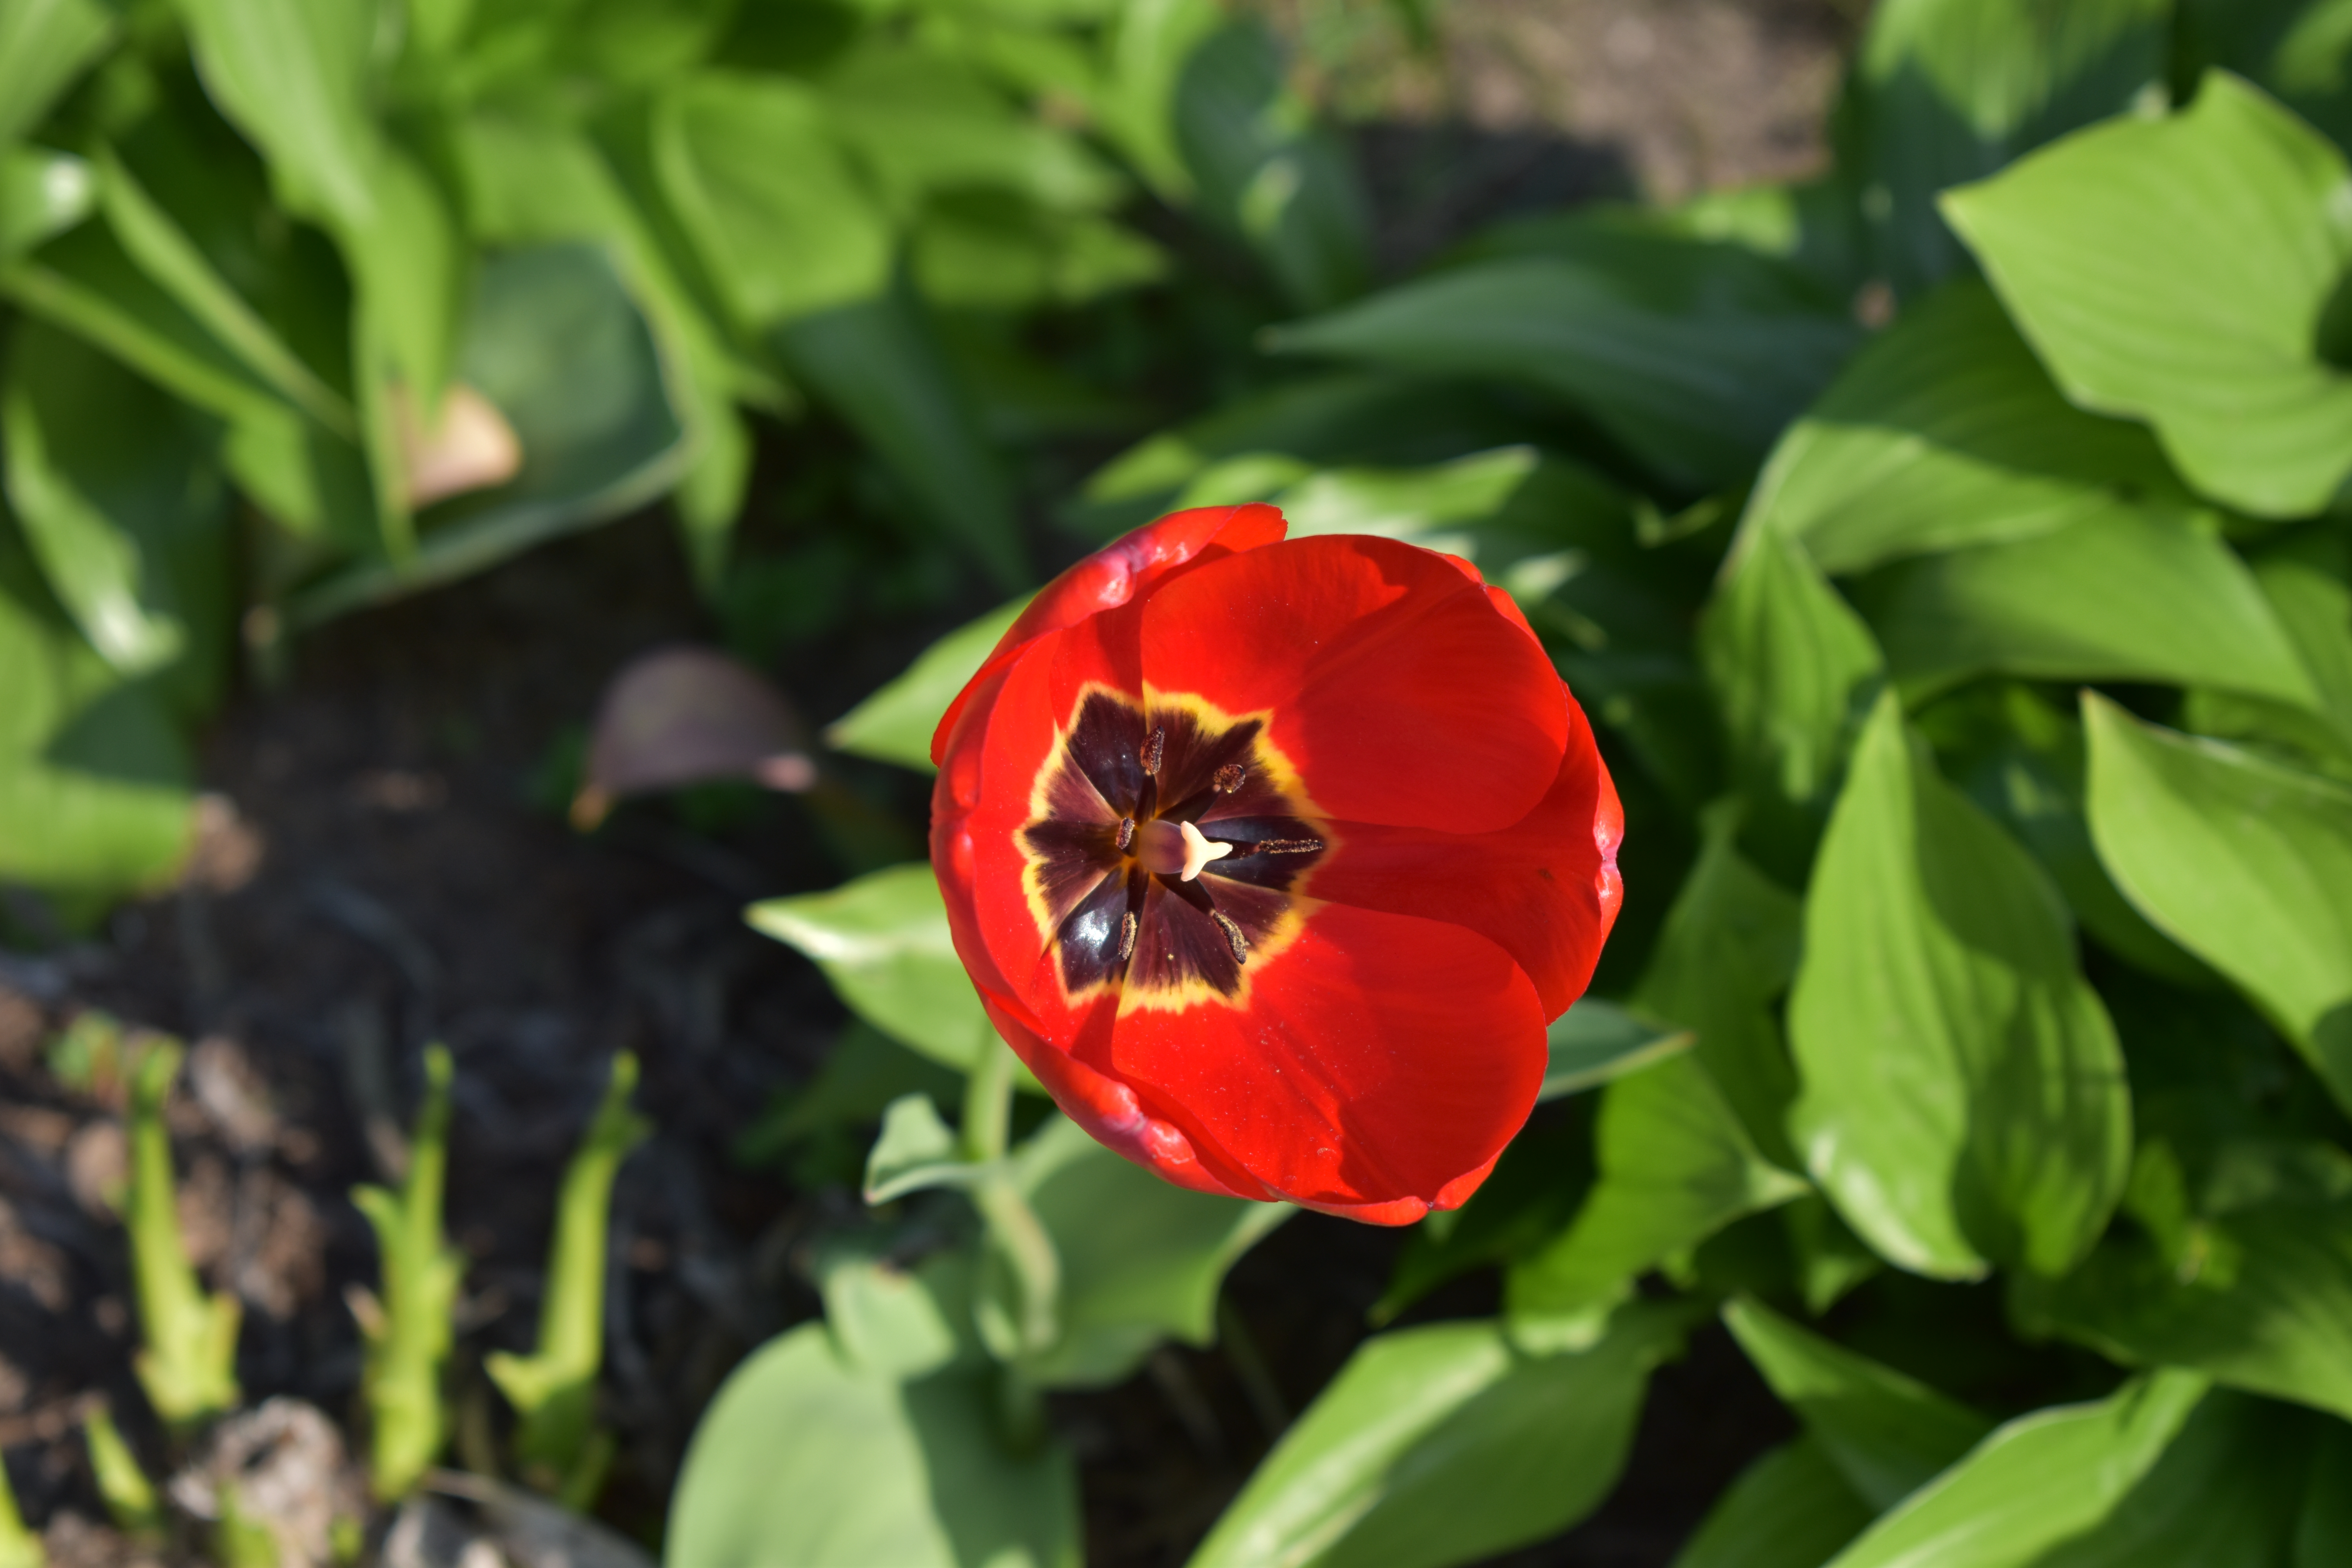
tulip, flowers, nature, flower, plant, leaf, petal, pansy, grass, flowering plant, terrestrial plant, herbaceous plant, annual plant, pollen, groundcover, oriental poppy, arthropod, landscape, soil, rose family, macro photography, carmine, wildflower, plant stem, coquelicot, lily family, Geissorhiza, poppy family, poppy, rose order, violet family, vascular plant, bud, cinquefoil